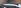
Number: 7